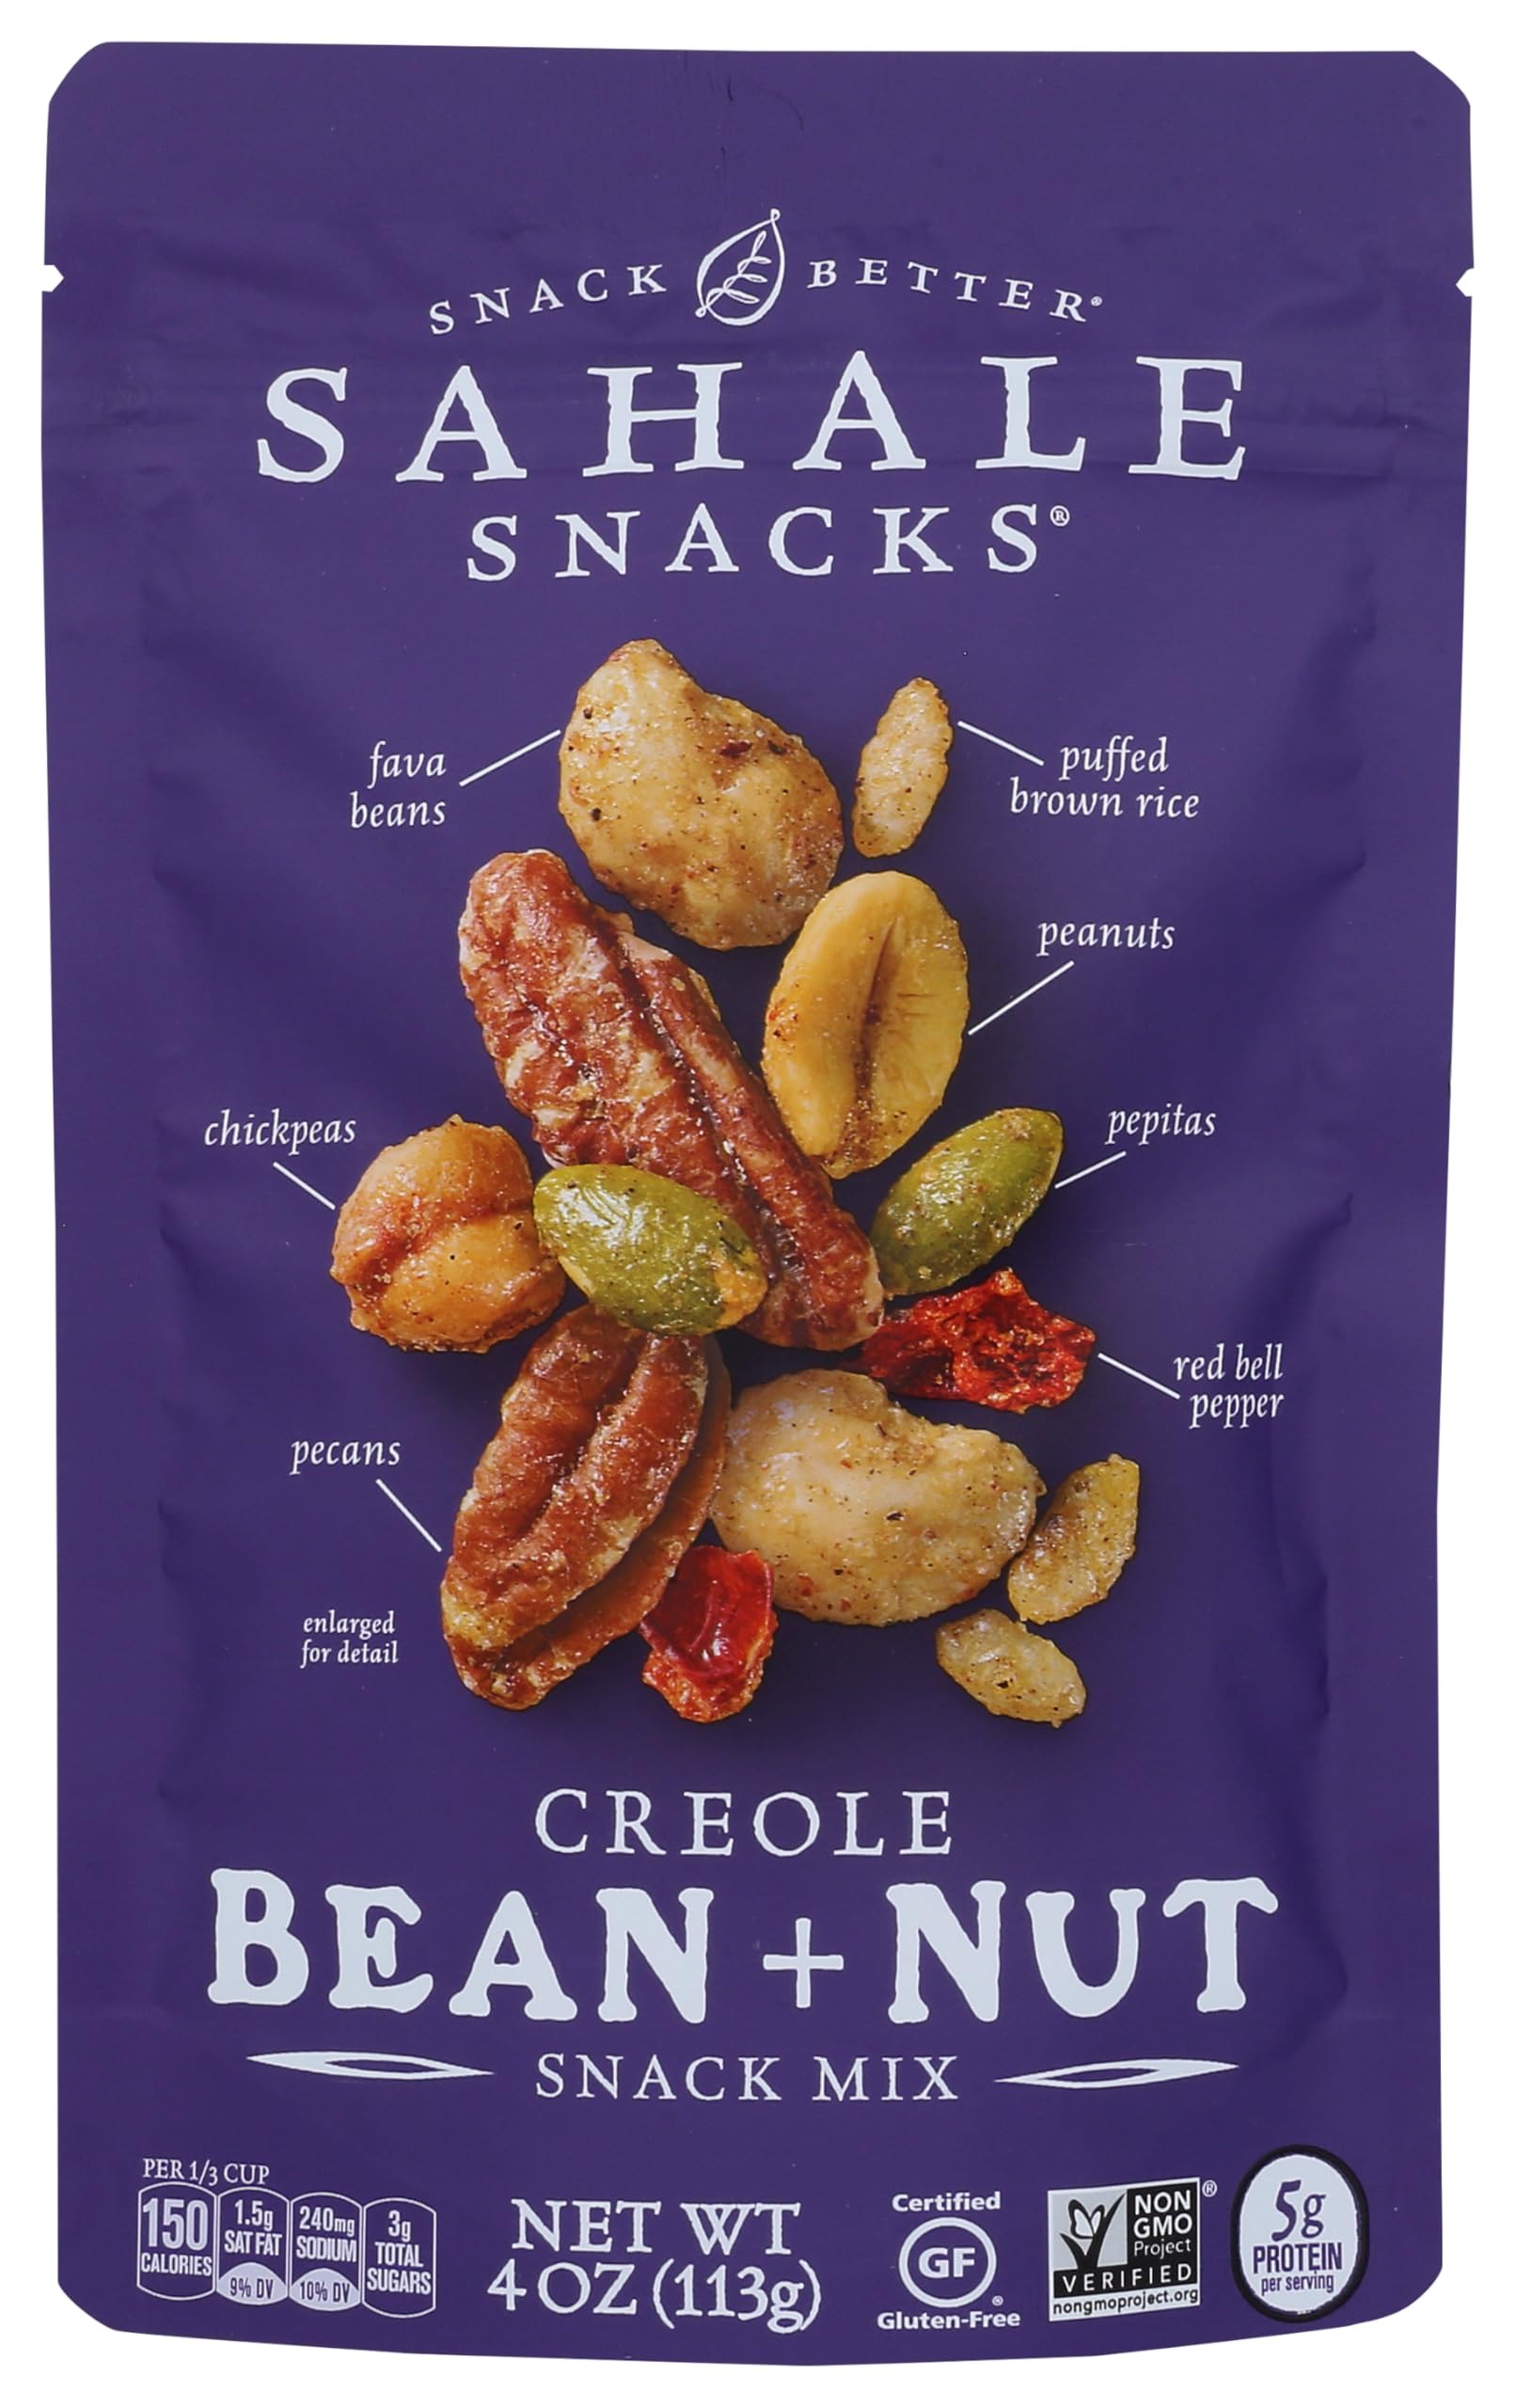
Item Name: Snack Mix, Creole Bean + Nut, 4 oz (113 g), Sahale Snacks
Value: 4.0
Unit: Ounce

Price: 7.02